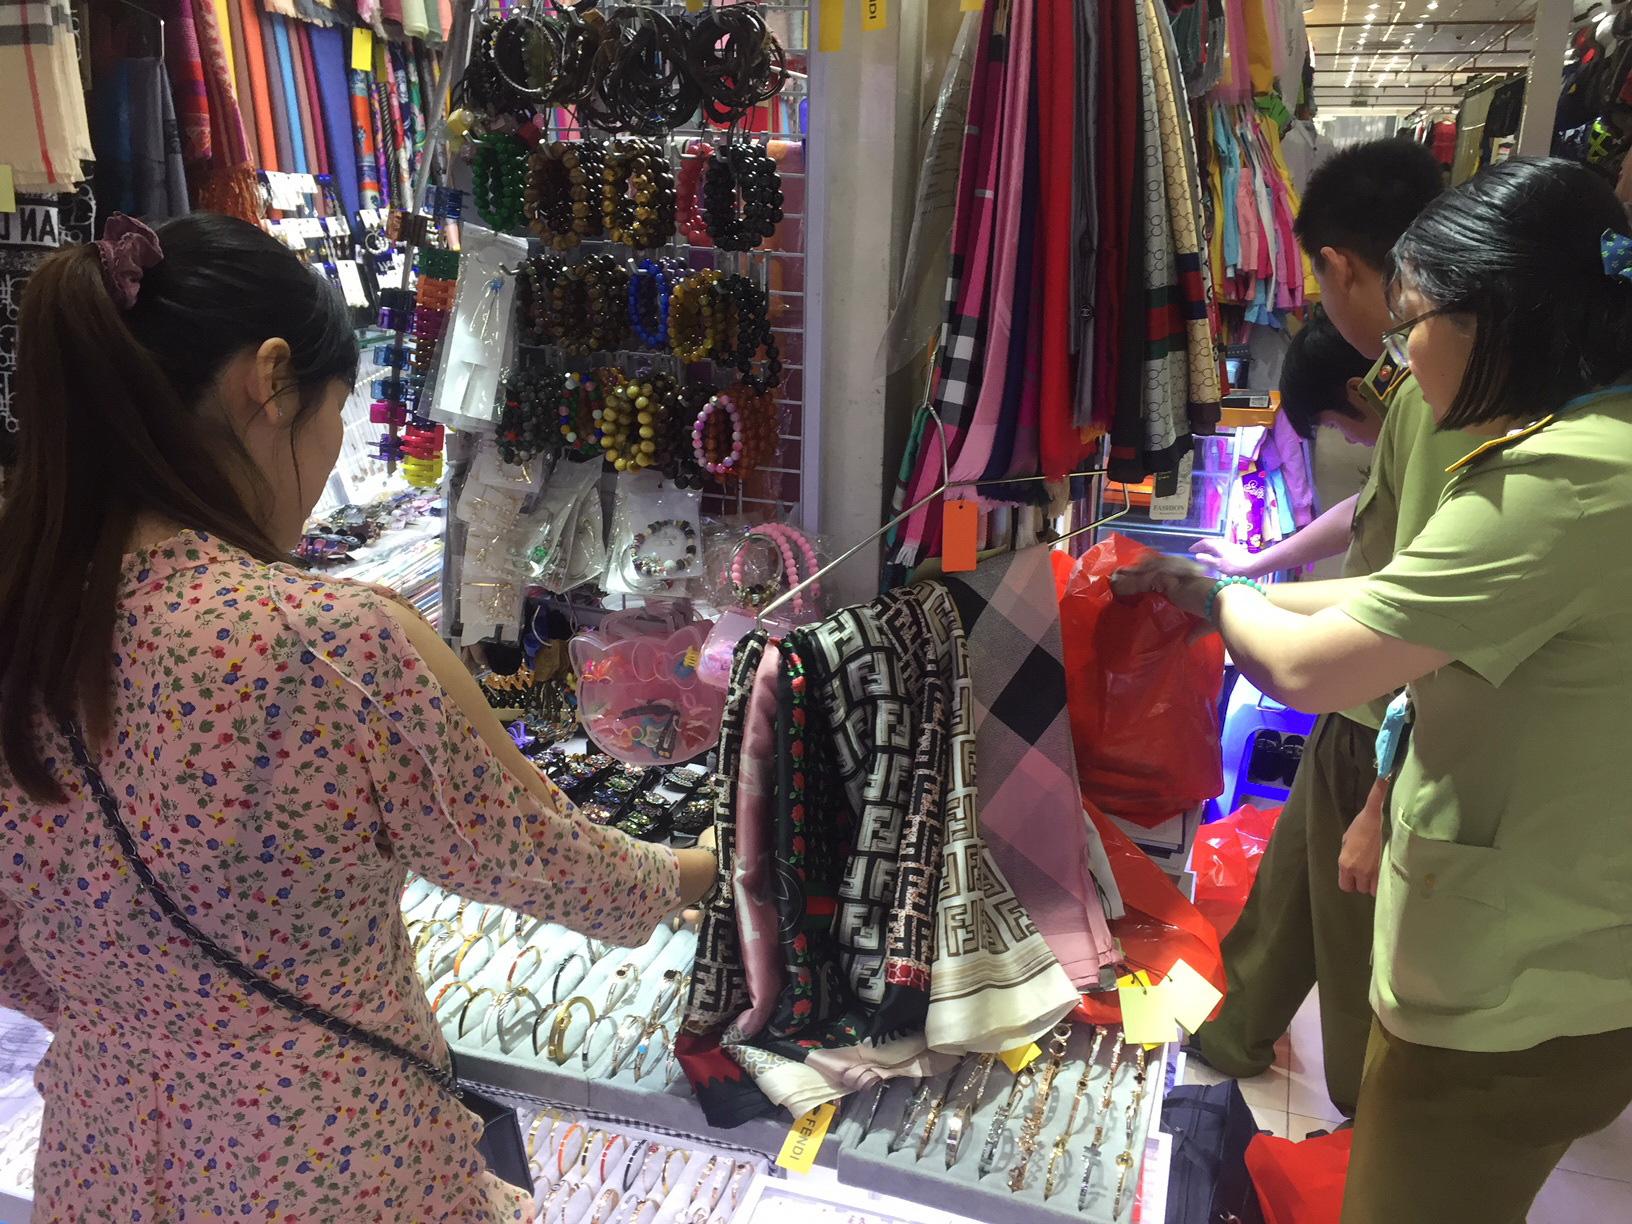
có một người phụ nữ đang cầm trên tay một cái túi màu đỏ